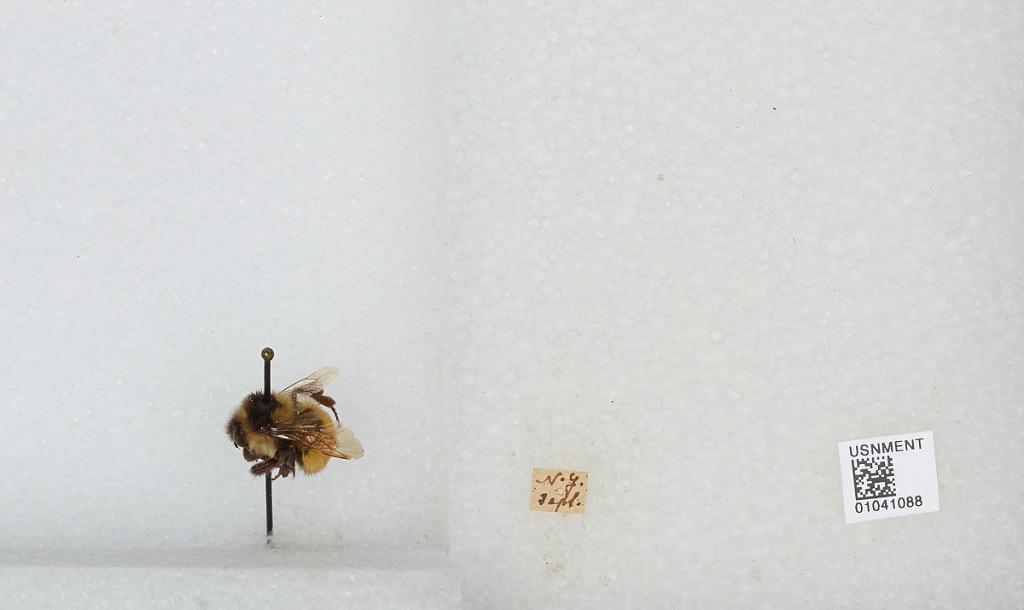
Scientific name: Bombus sp.
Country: United States
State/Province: New York